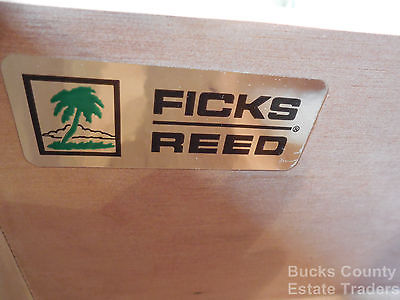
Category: cabinet